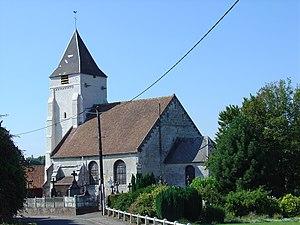
Église de Magnicourt-en-Comté
Magnicourt-en-Comté est une commune française située dans le département du Pas-de-Calais en région Hauts-de-France.